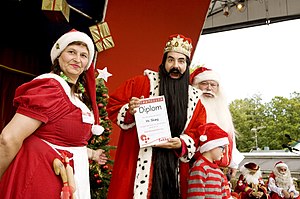
Mikkel Lomborg
Hr. Skæg blev årets æresjulemand ved Julemændenes verdenskongres i 2015.
Mikkel Lomborg er en dansk musiker, pædagog og skuespiller kendt for rollen som Hr. Skæg på DR Ramasjang.